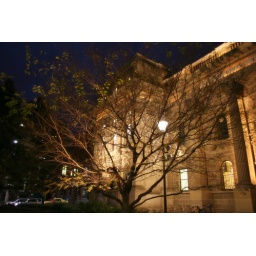
Inspired by the movie: the lake house